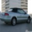
Label: automobile